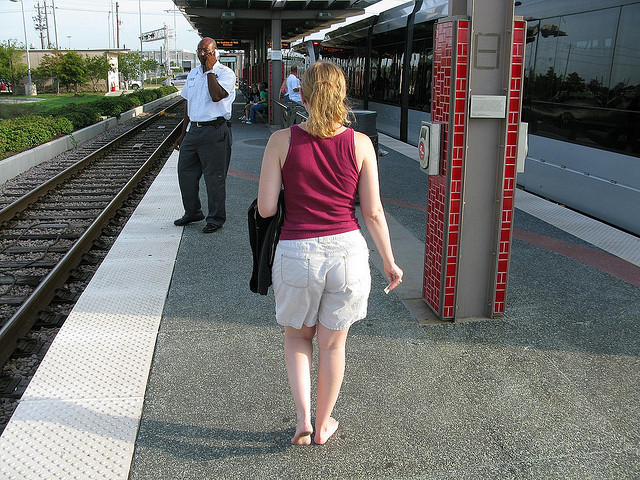
A woman in a red tank top walks near a train track near a man in a white shirt.

A man and woman standing by the tracks of a train station.

A woman walking barefoot beside the tracks at a train station.